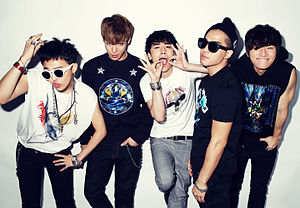
Big Bang (gruppe)
Big Bang.
"Big Bang er en sydkoreansk drenge gruppe dannet af YG Entertainment. G-Dragon, rapper T.O.P, forsanger Daesung, vokalist Taeyang og yngste vokalist Seungri havde deres officielle debut som en gruppe af fem medlemmer d. 19 August, 2006. Som en gruppe med fokus på hip hop genren, fandt Big Bang deres success med deres gennembrudshit ""Lies"", som forblev som nummer ét på koreanske hitlister i en rekordslående periode af syv uger i træk. Gruppen modtog Song of the Year pris ved MNet Korean Music Festival i 2007.